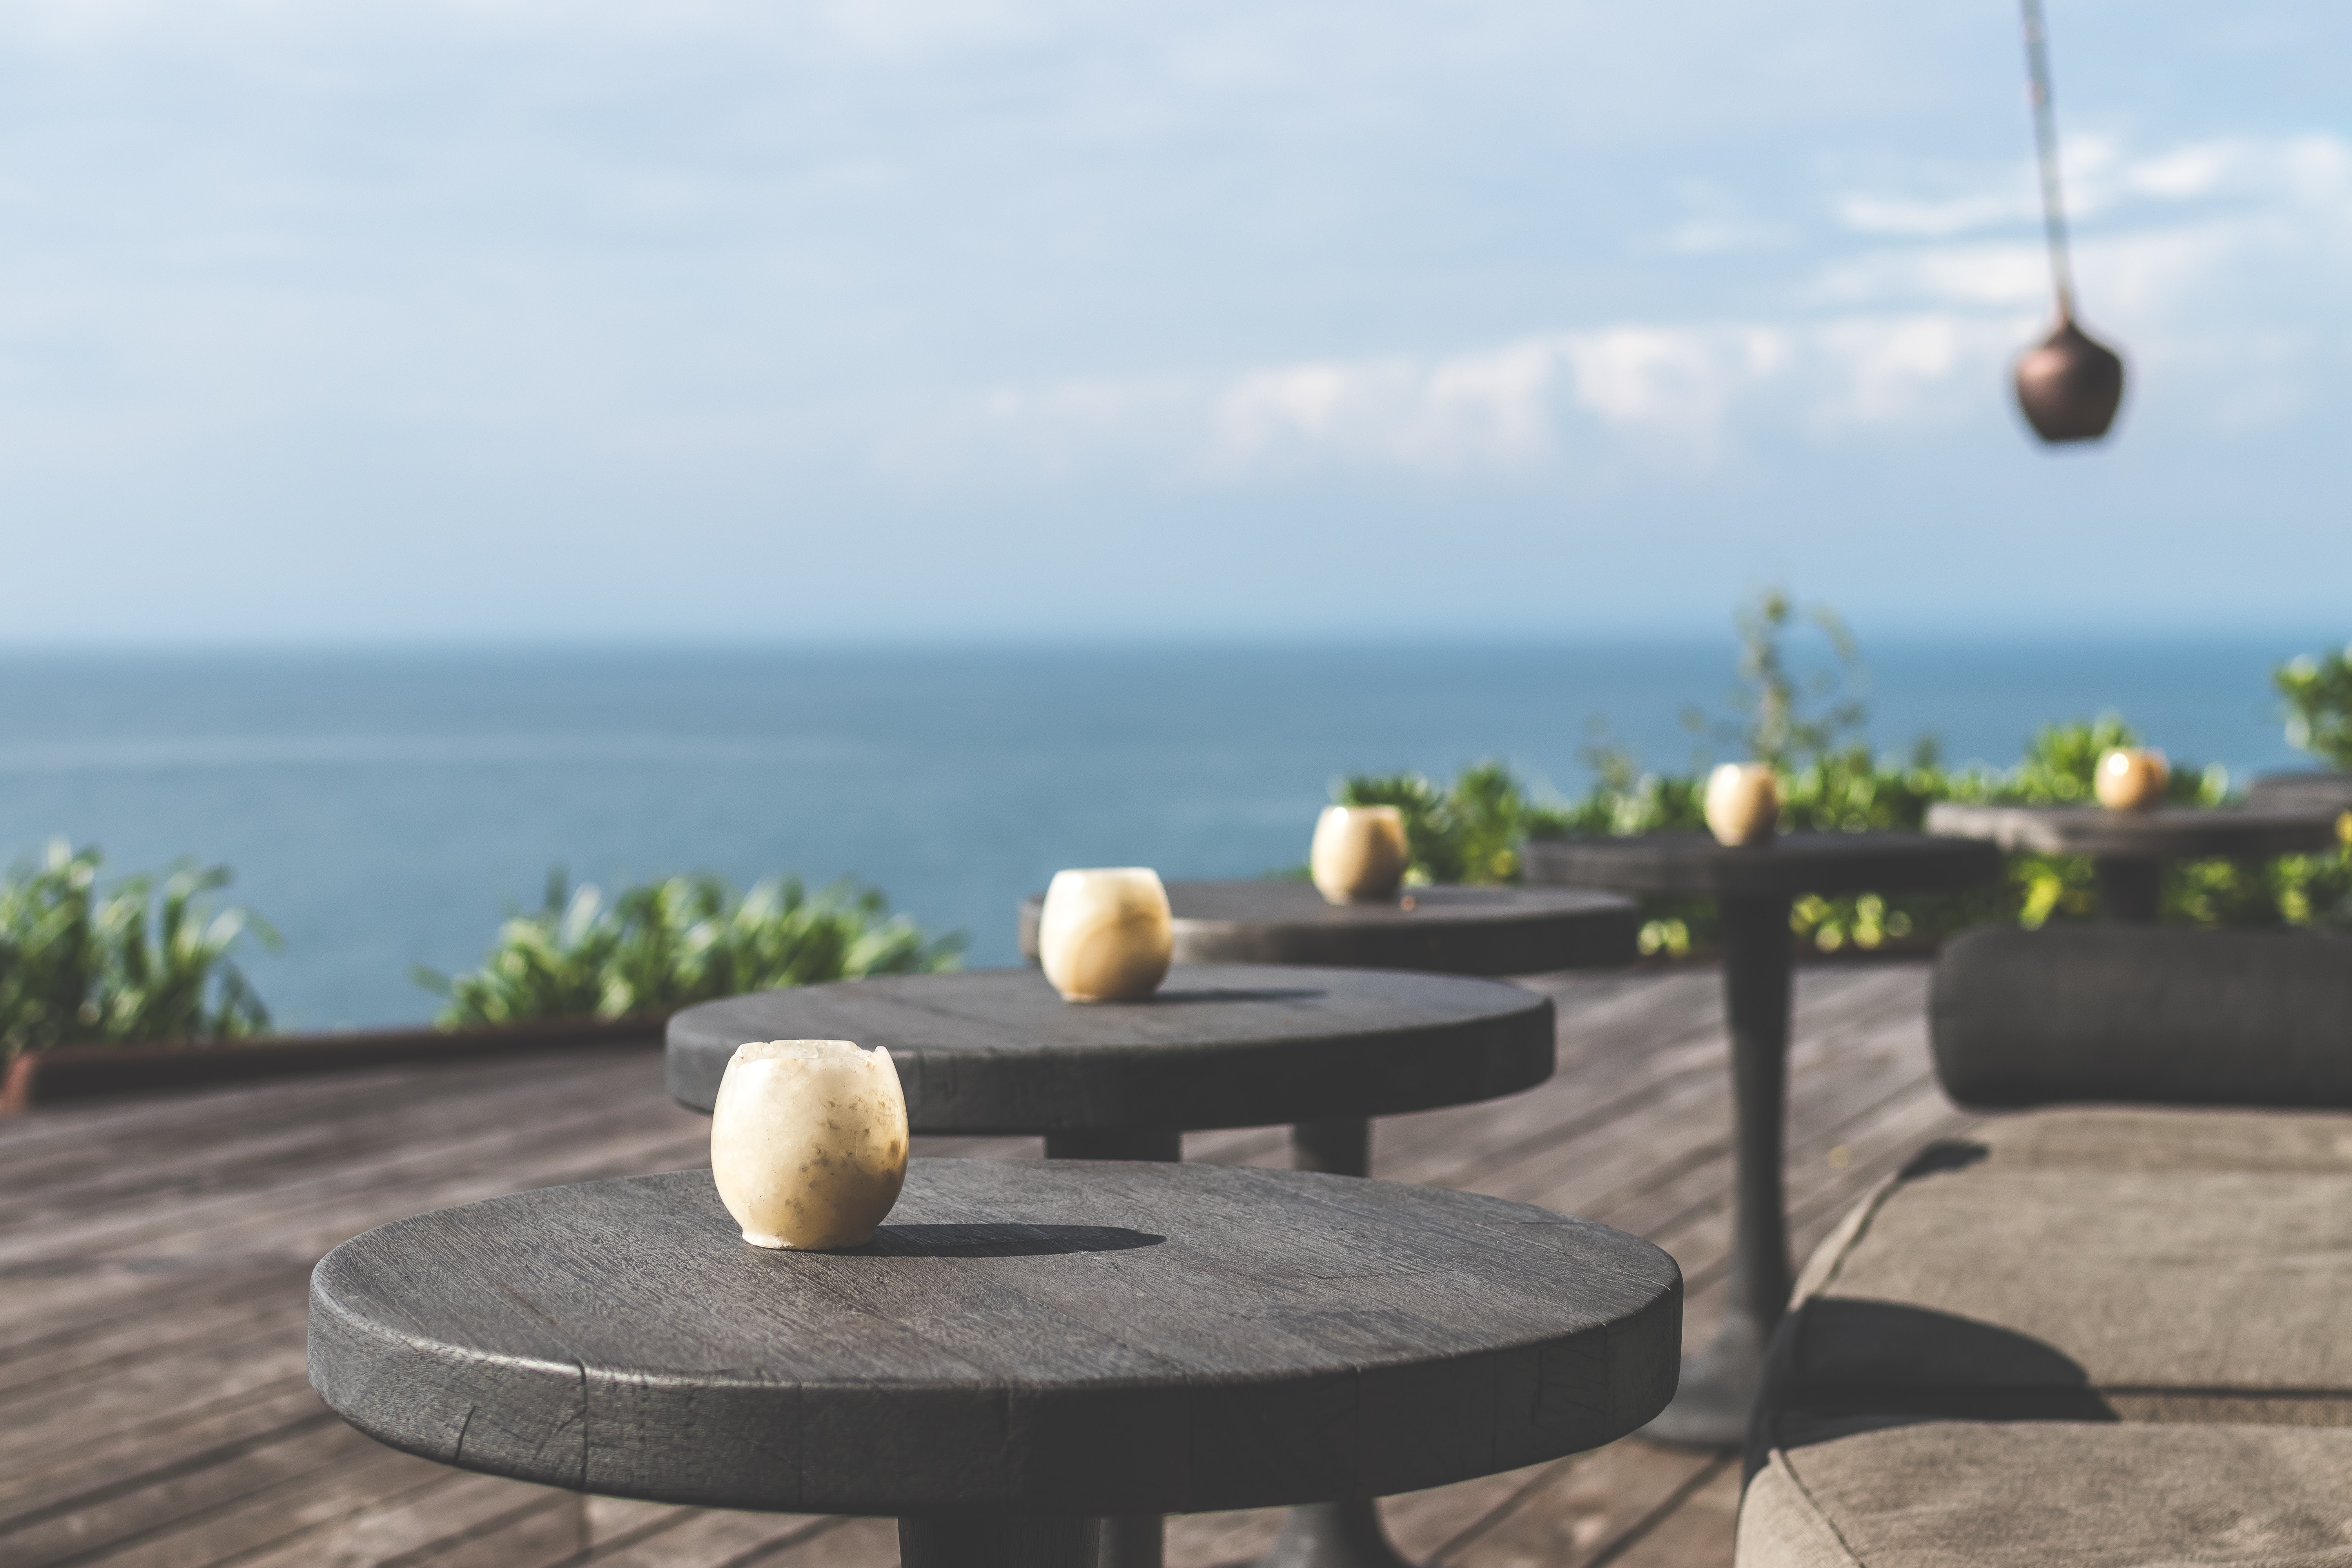
property, sky, furniture, table, real estate, vacation, room, sea, resort, house, architecture, leisure, home, horizon, ocean, interior design, tourism, estate, coast, building, hotel